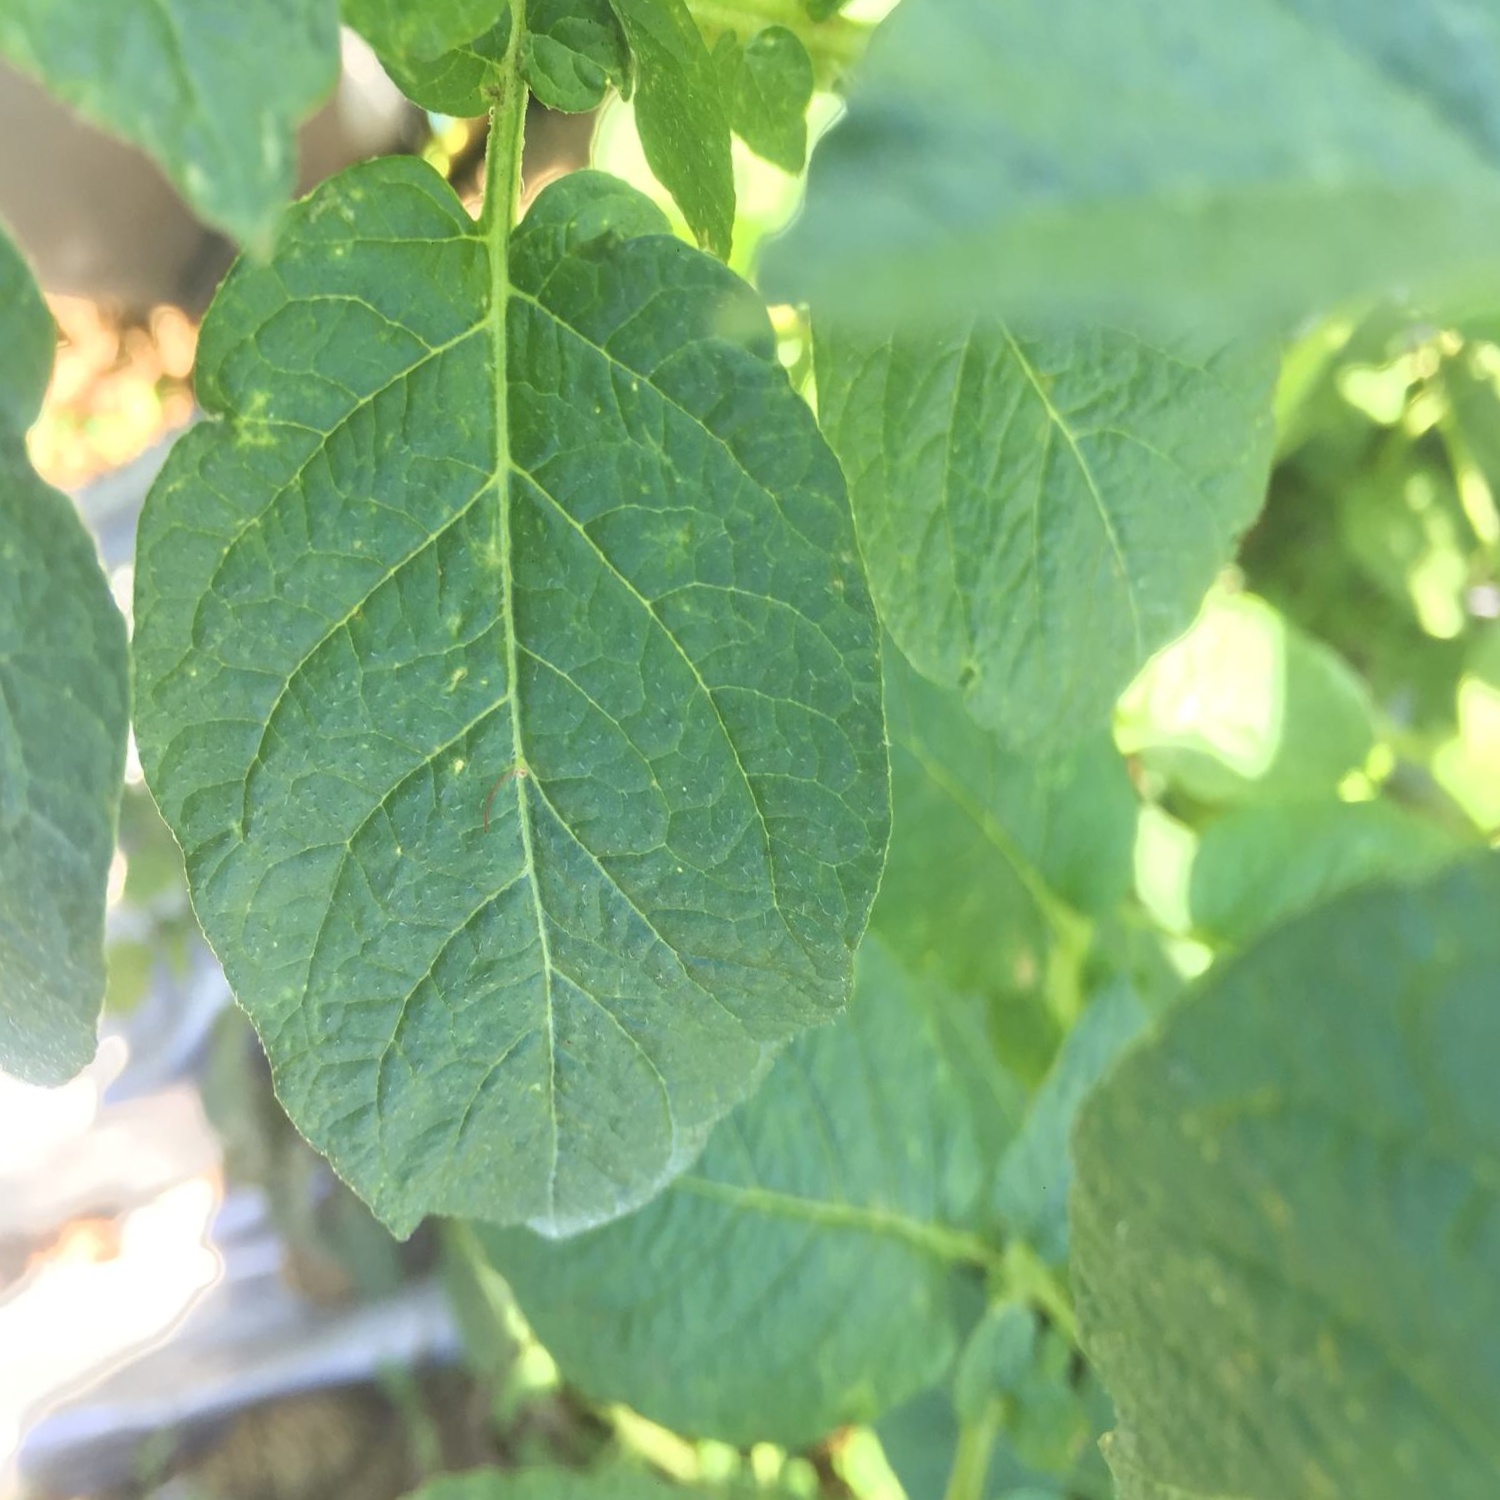
Etiqueta: Virus